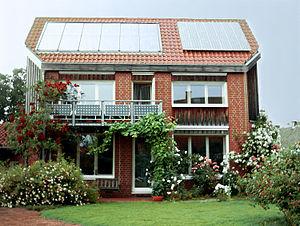
Le second pilier de la Troisième révolution industrielle consiste à transformer chaque bâtiment en «
L’expression Troisième Révolution industrielle, popularisée par Jeremy Rifkin, désigne une nouvelle révolution industrielle et économique qui se distinguerait des secteurs d'activité classiques de la production et aurait démarré à la fin du XXᵉ siècle avec le développement des nouvelles technologies de l'information et de la communication. Selon certains, comme l'historien des révolutions industrielles François Caron, elle rend compte d'un fait historique en cours. Selon d'autres, comme le prospectiviste Jeremy Rifkin, elle désigne une vision et un projet à réaliser.